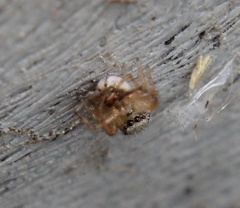
Species: Lactrodectus_hesperus